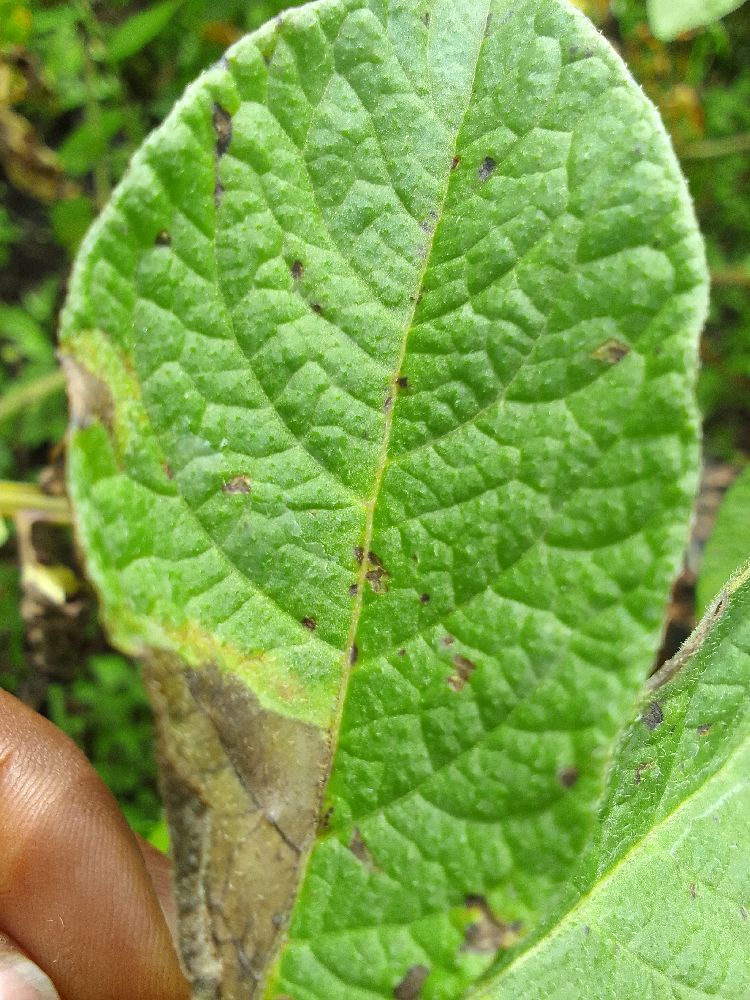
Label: Late blight